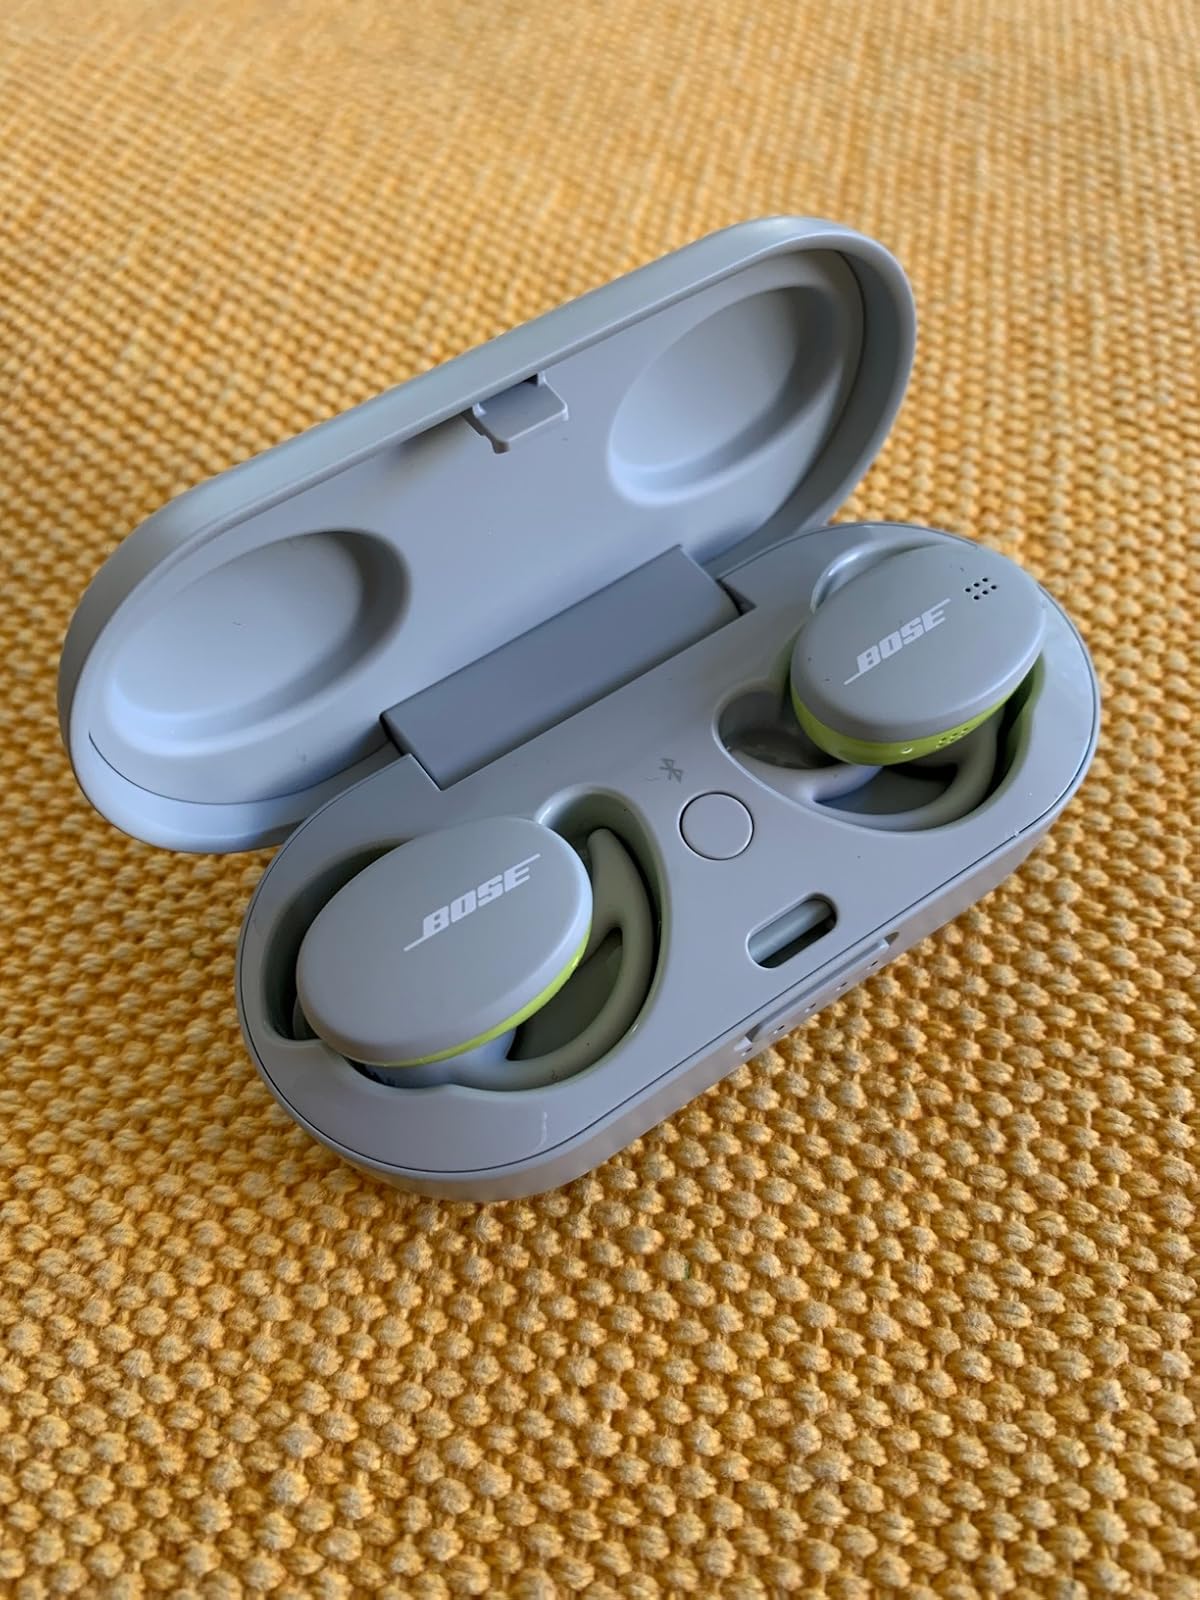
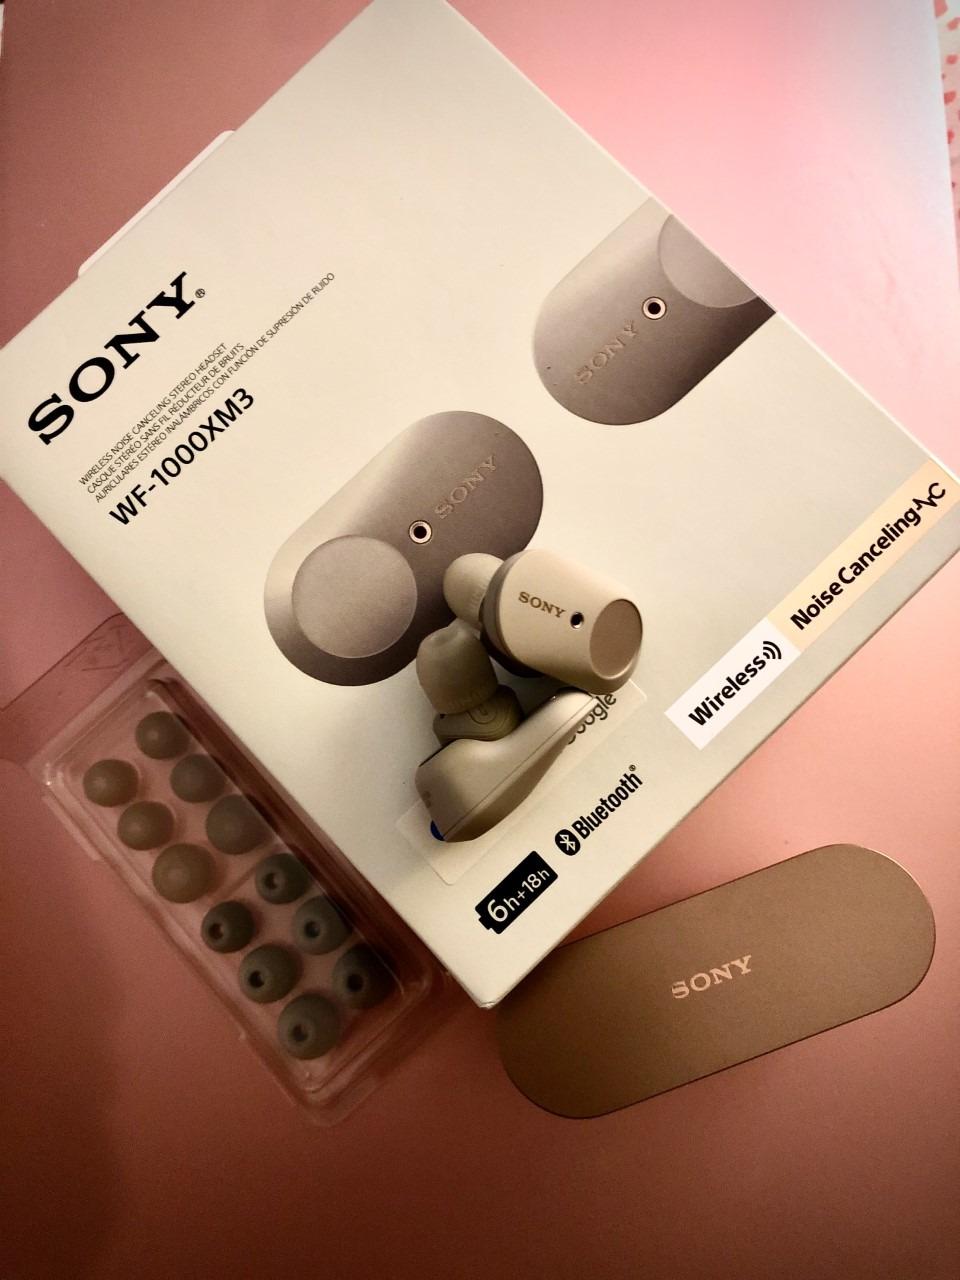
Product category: earbuds
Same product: no